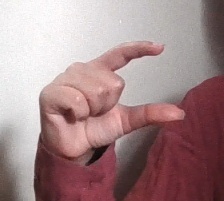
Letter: dal